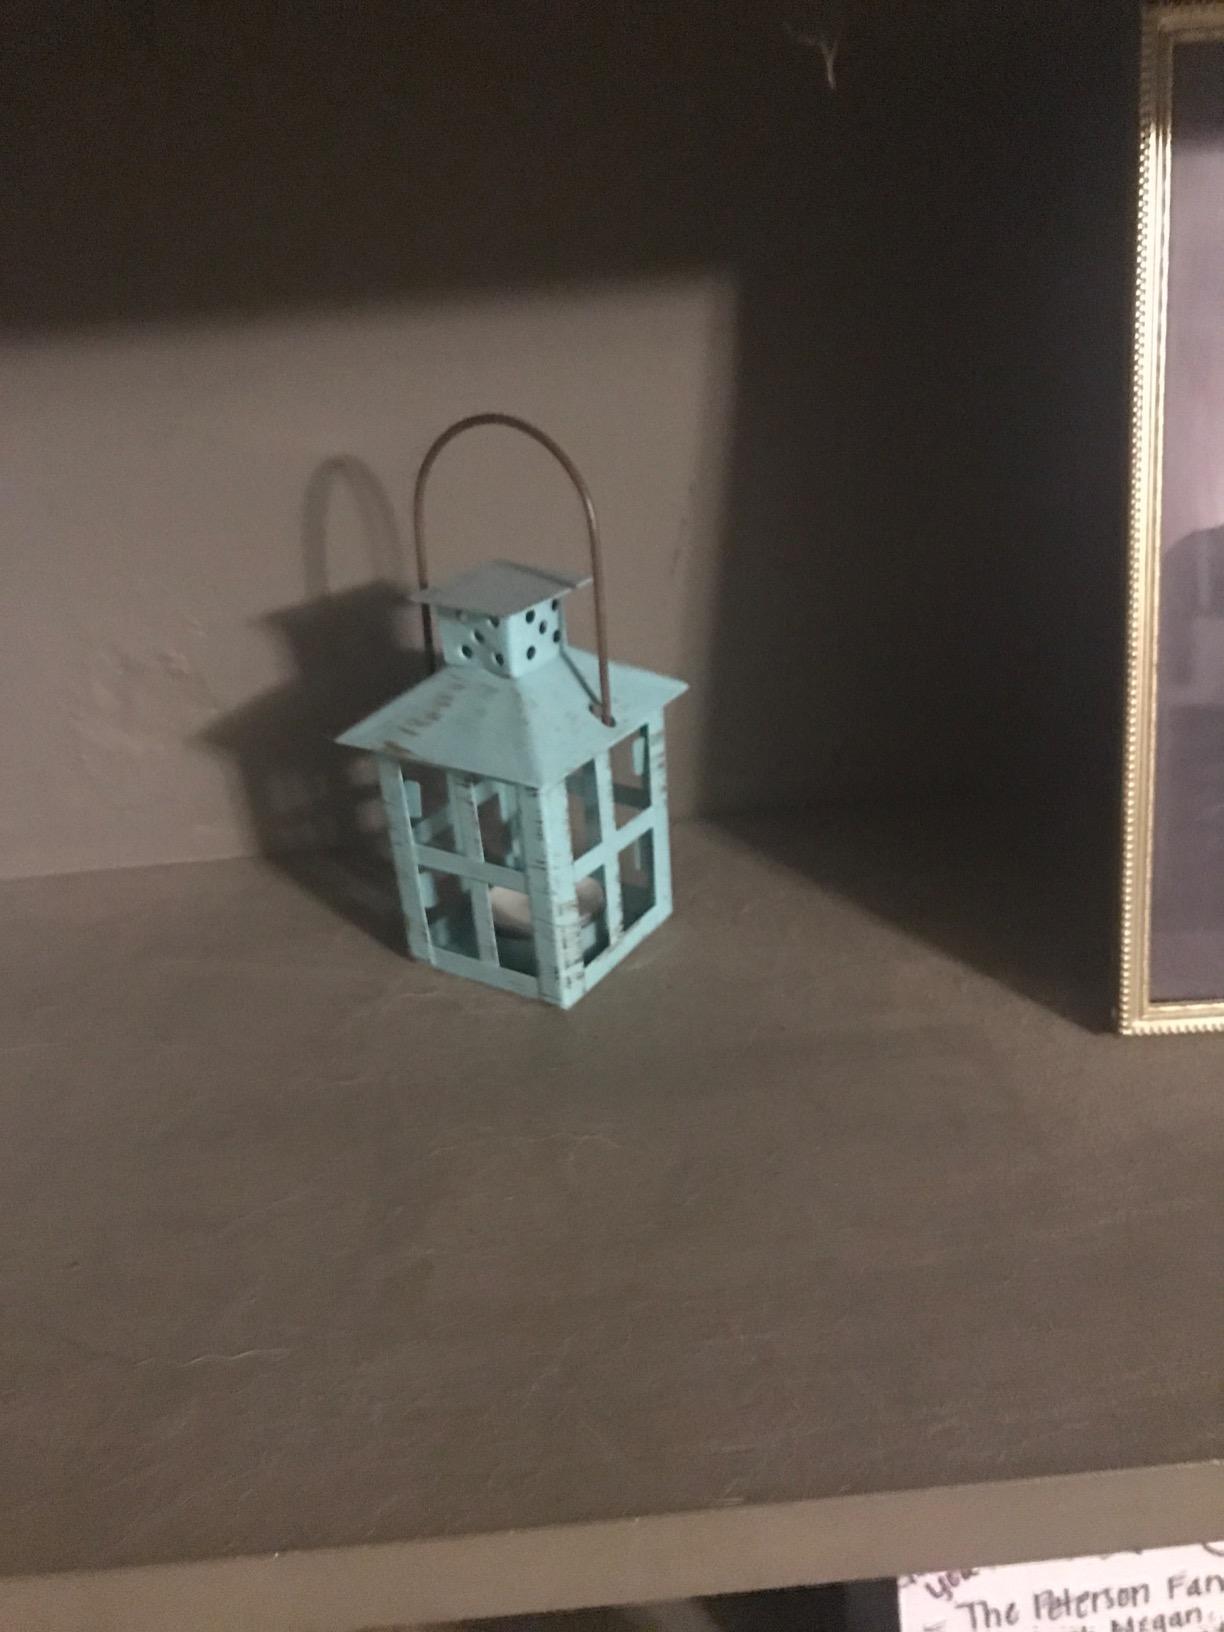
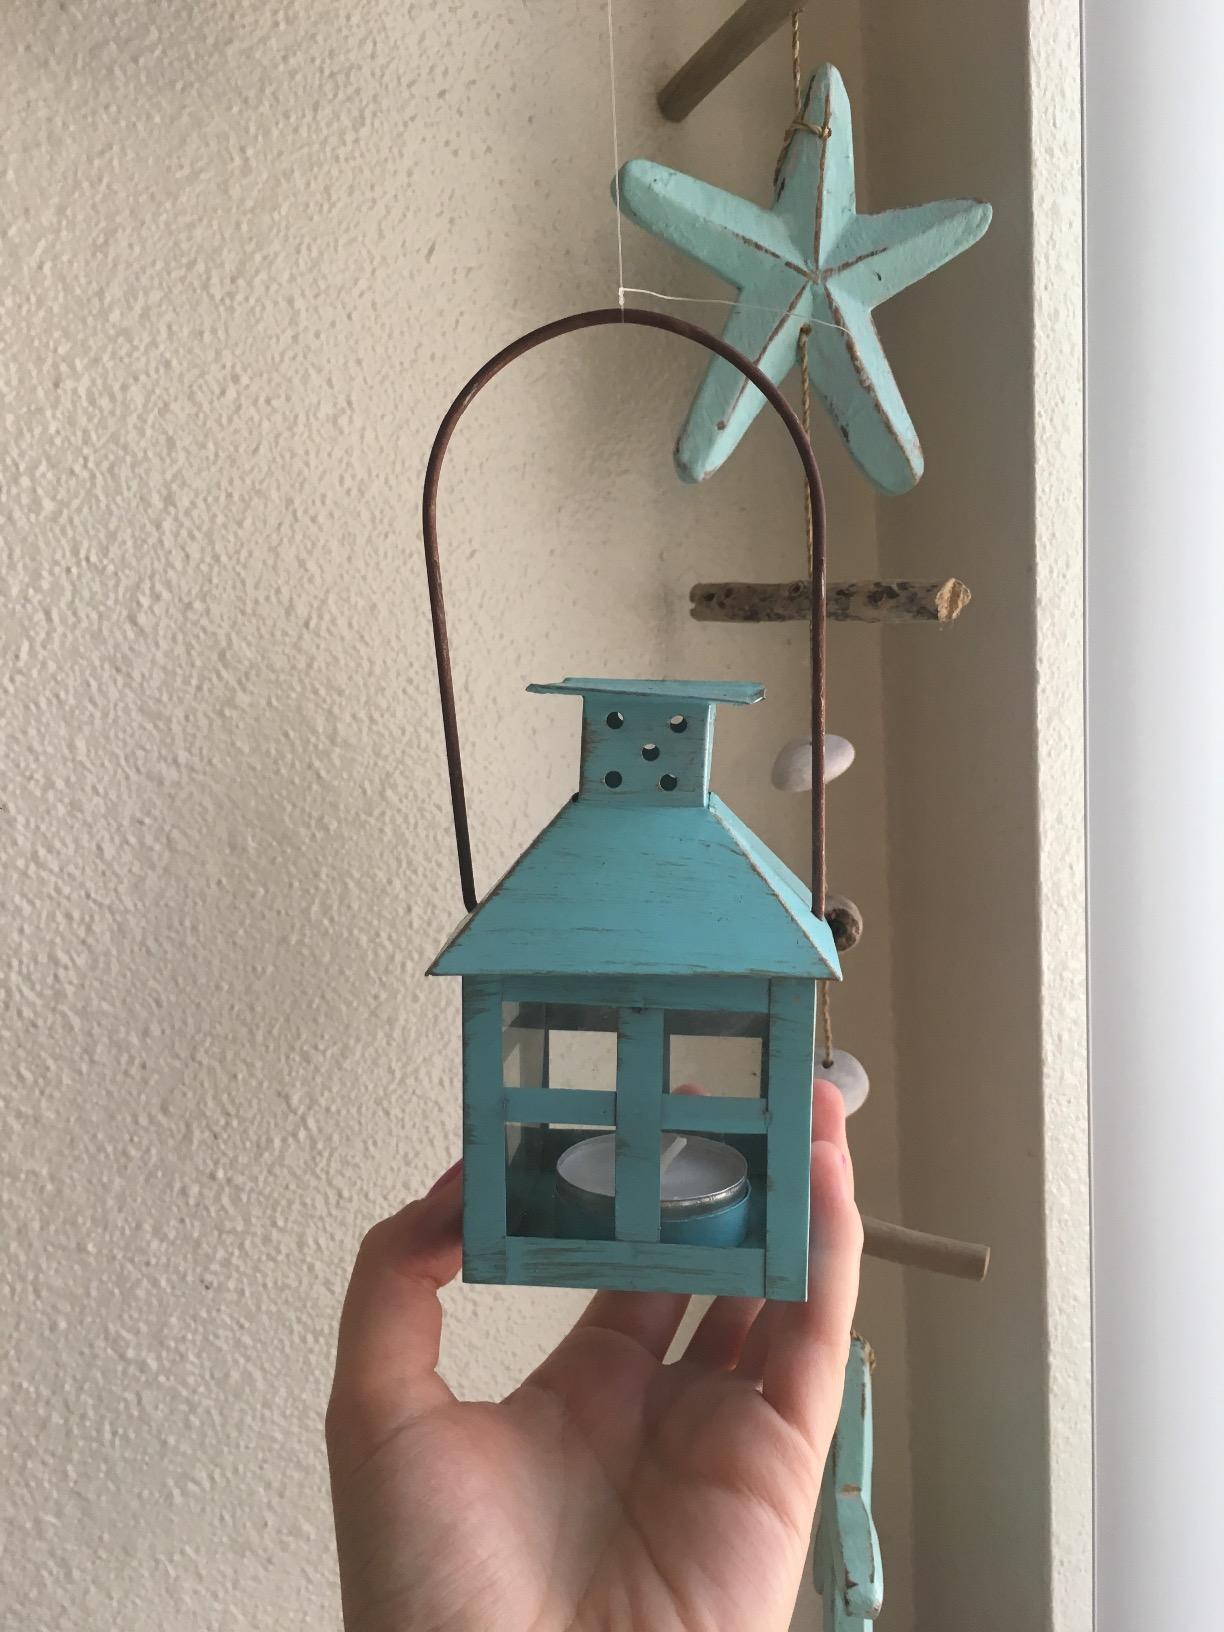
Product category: lantern
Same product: yes